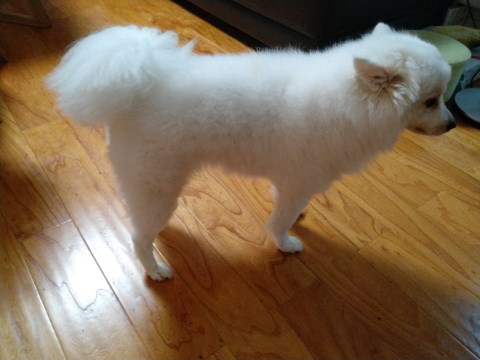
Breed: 253-n000107-Japanese_Spitzes